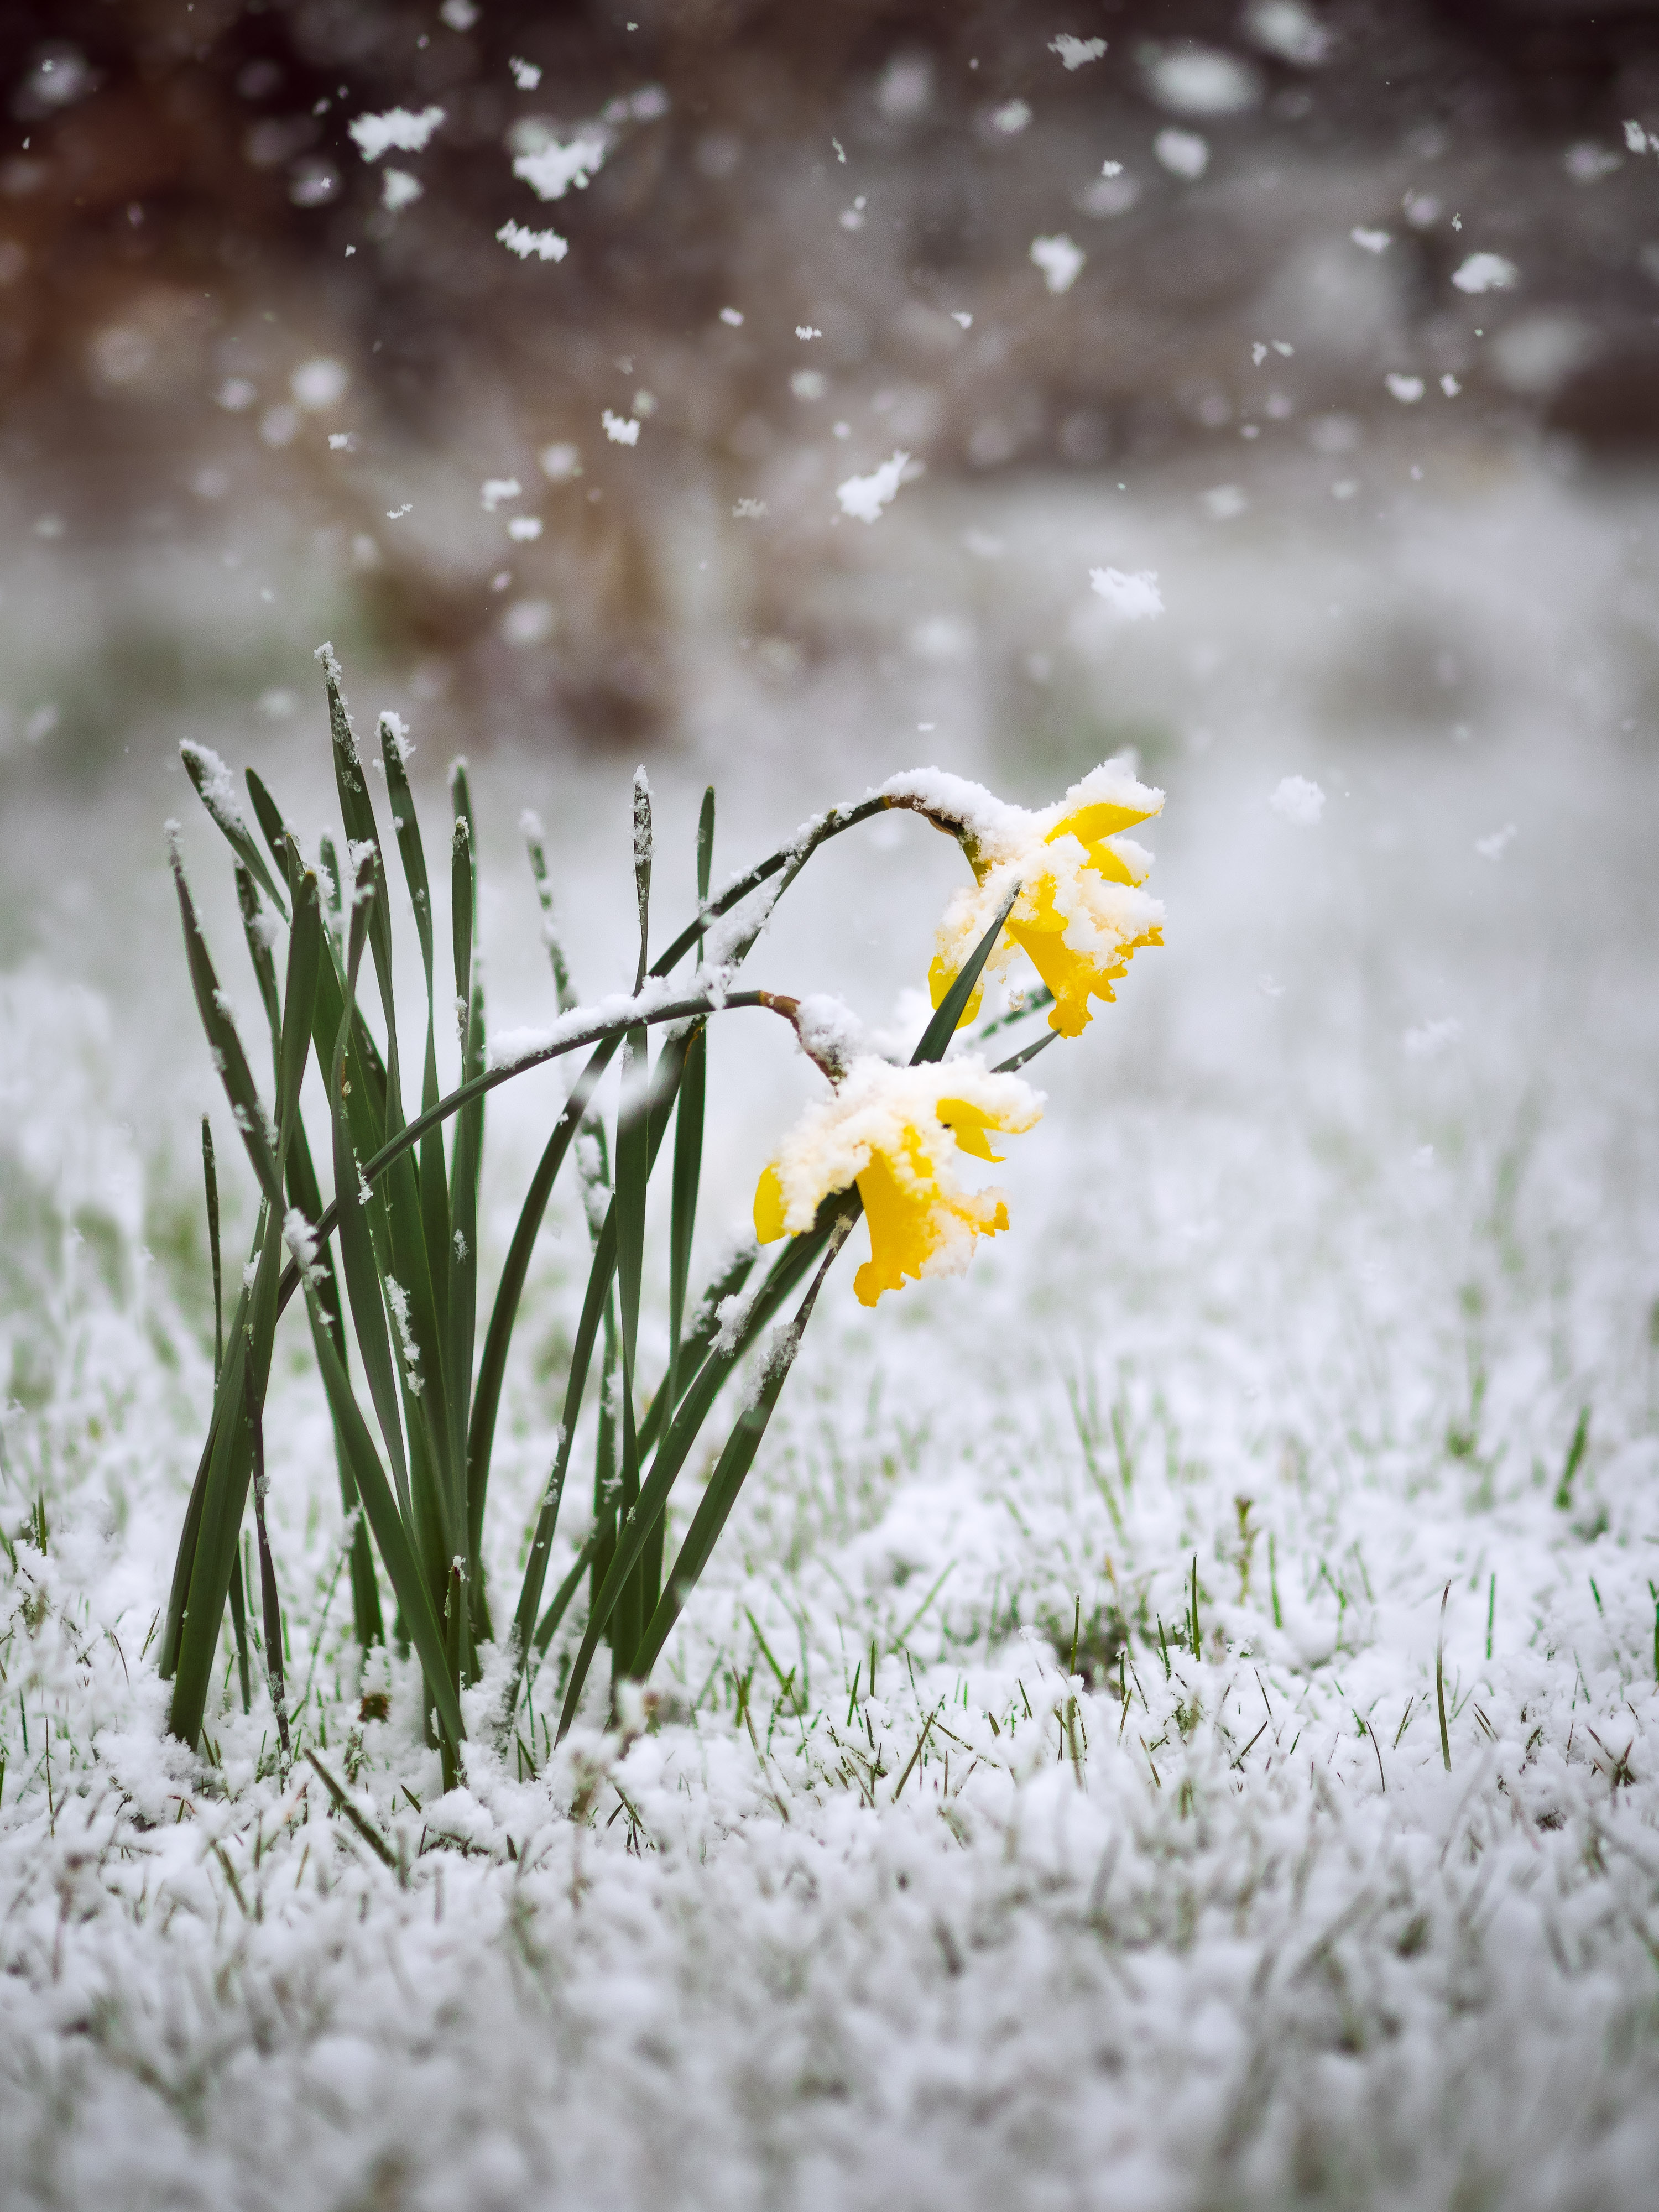
nature, grass, branch, blossom, snow, winter, plant, white, photography, sunlight, leaf, flower, frost, spring, green, weather, botany, flora, season, wildflower, close up, april, capricious, macro photography, grass family